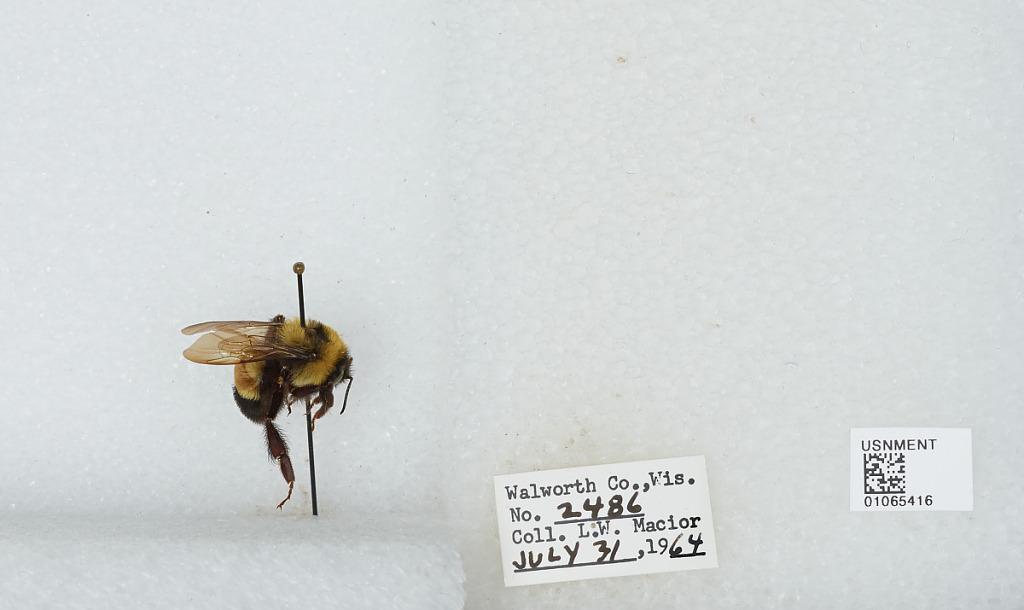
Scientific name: Bombus (Bombus) affinis Cresson
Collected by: L. Macior
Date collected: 1964-7-31
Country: United States
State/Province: Wisconsin
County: Walworth
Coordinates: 42.67, -88.54